Dusari Goshta

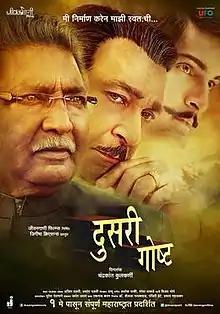
Marathi film poster

Dusari Goshta (Marathi: दुसरी गोष्ट) is a 2014 Marathi-language Indian fictional biopic film by director Chandrakant Kulkarni, based upon former Home minister Sushilkumar Shinde's life, and tracking his journey from child to adult. Initial plans were for the film to release on 1 May 2014, to coincide with the Maharashtra Day holiday, and the film was released 2 May, in 200 theaters across Maharashtra. On 9 May, the film had a special screening in New Delhi at the Rashtrapati Bhavan presidential residence for President of India Pranab Mukherjee, and then Home minister Shinde.